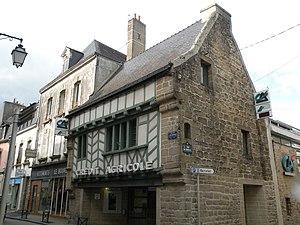
Maison à colombage à Auray, construit en 1620.
Cet article recense les monuments historiques d'Auray, en France.
Auray [oʁɛ] est une commune française située dans le département du Morbihan, en région Bretagne.